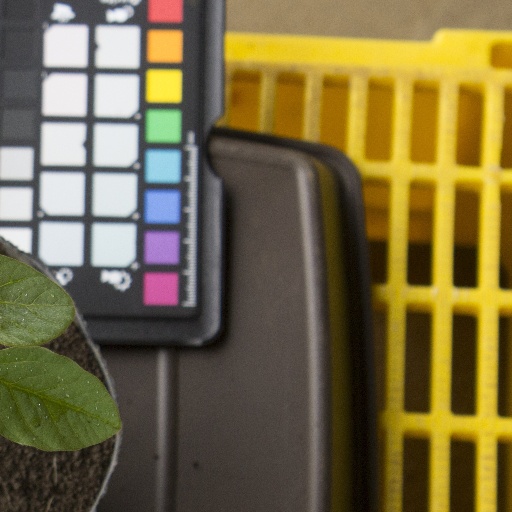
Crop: soybean